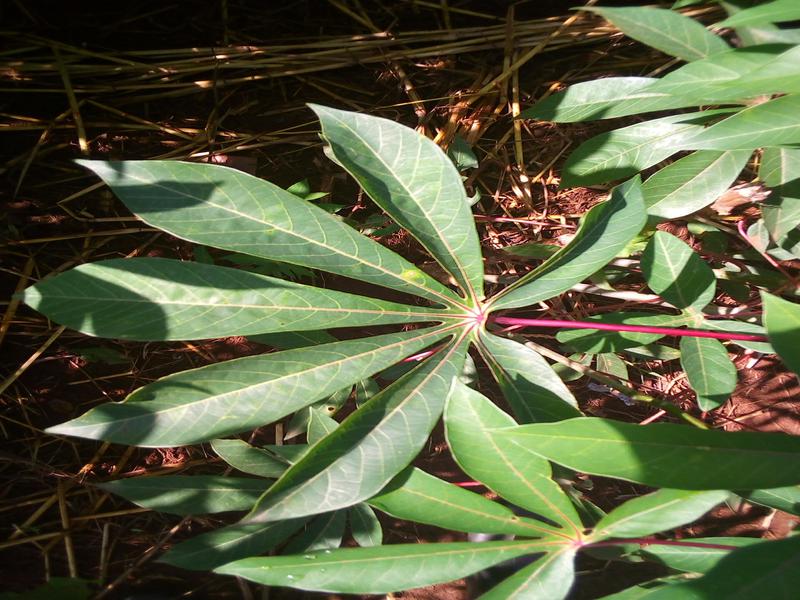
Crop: cassava
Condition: healthy